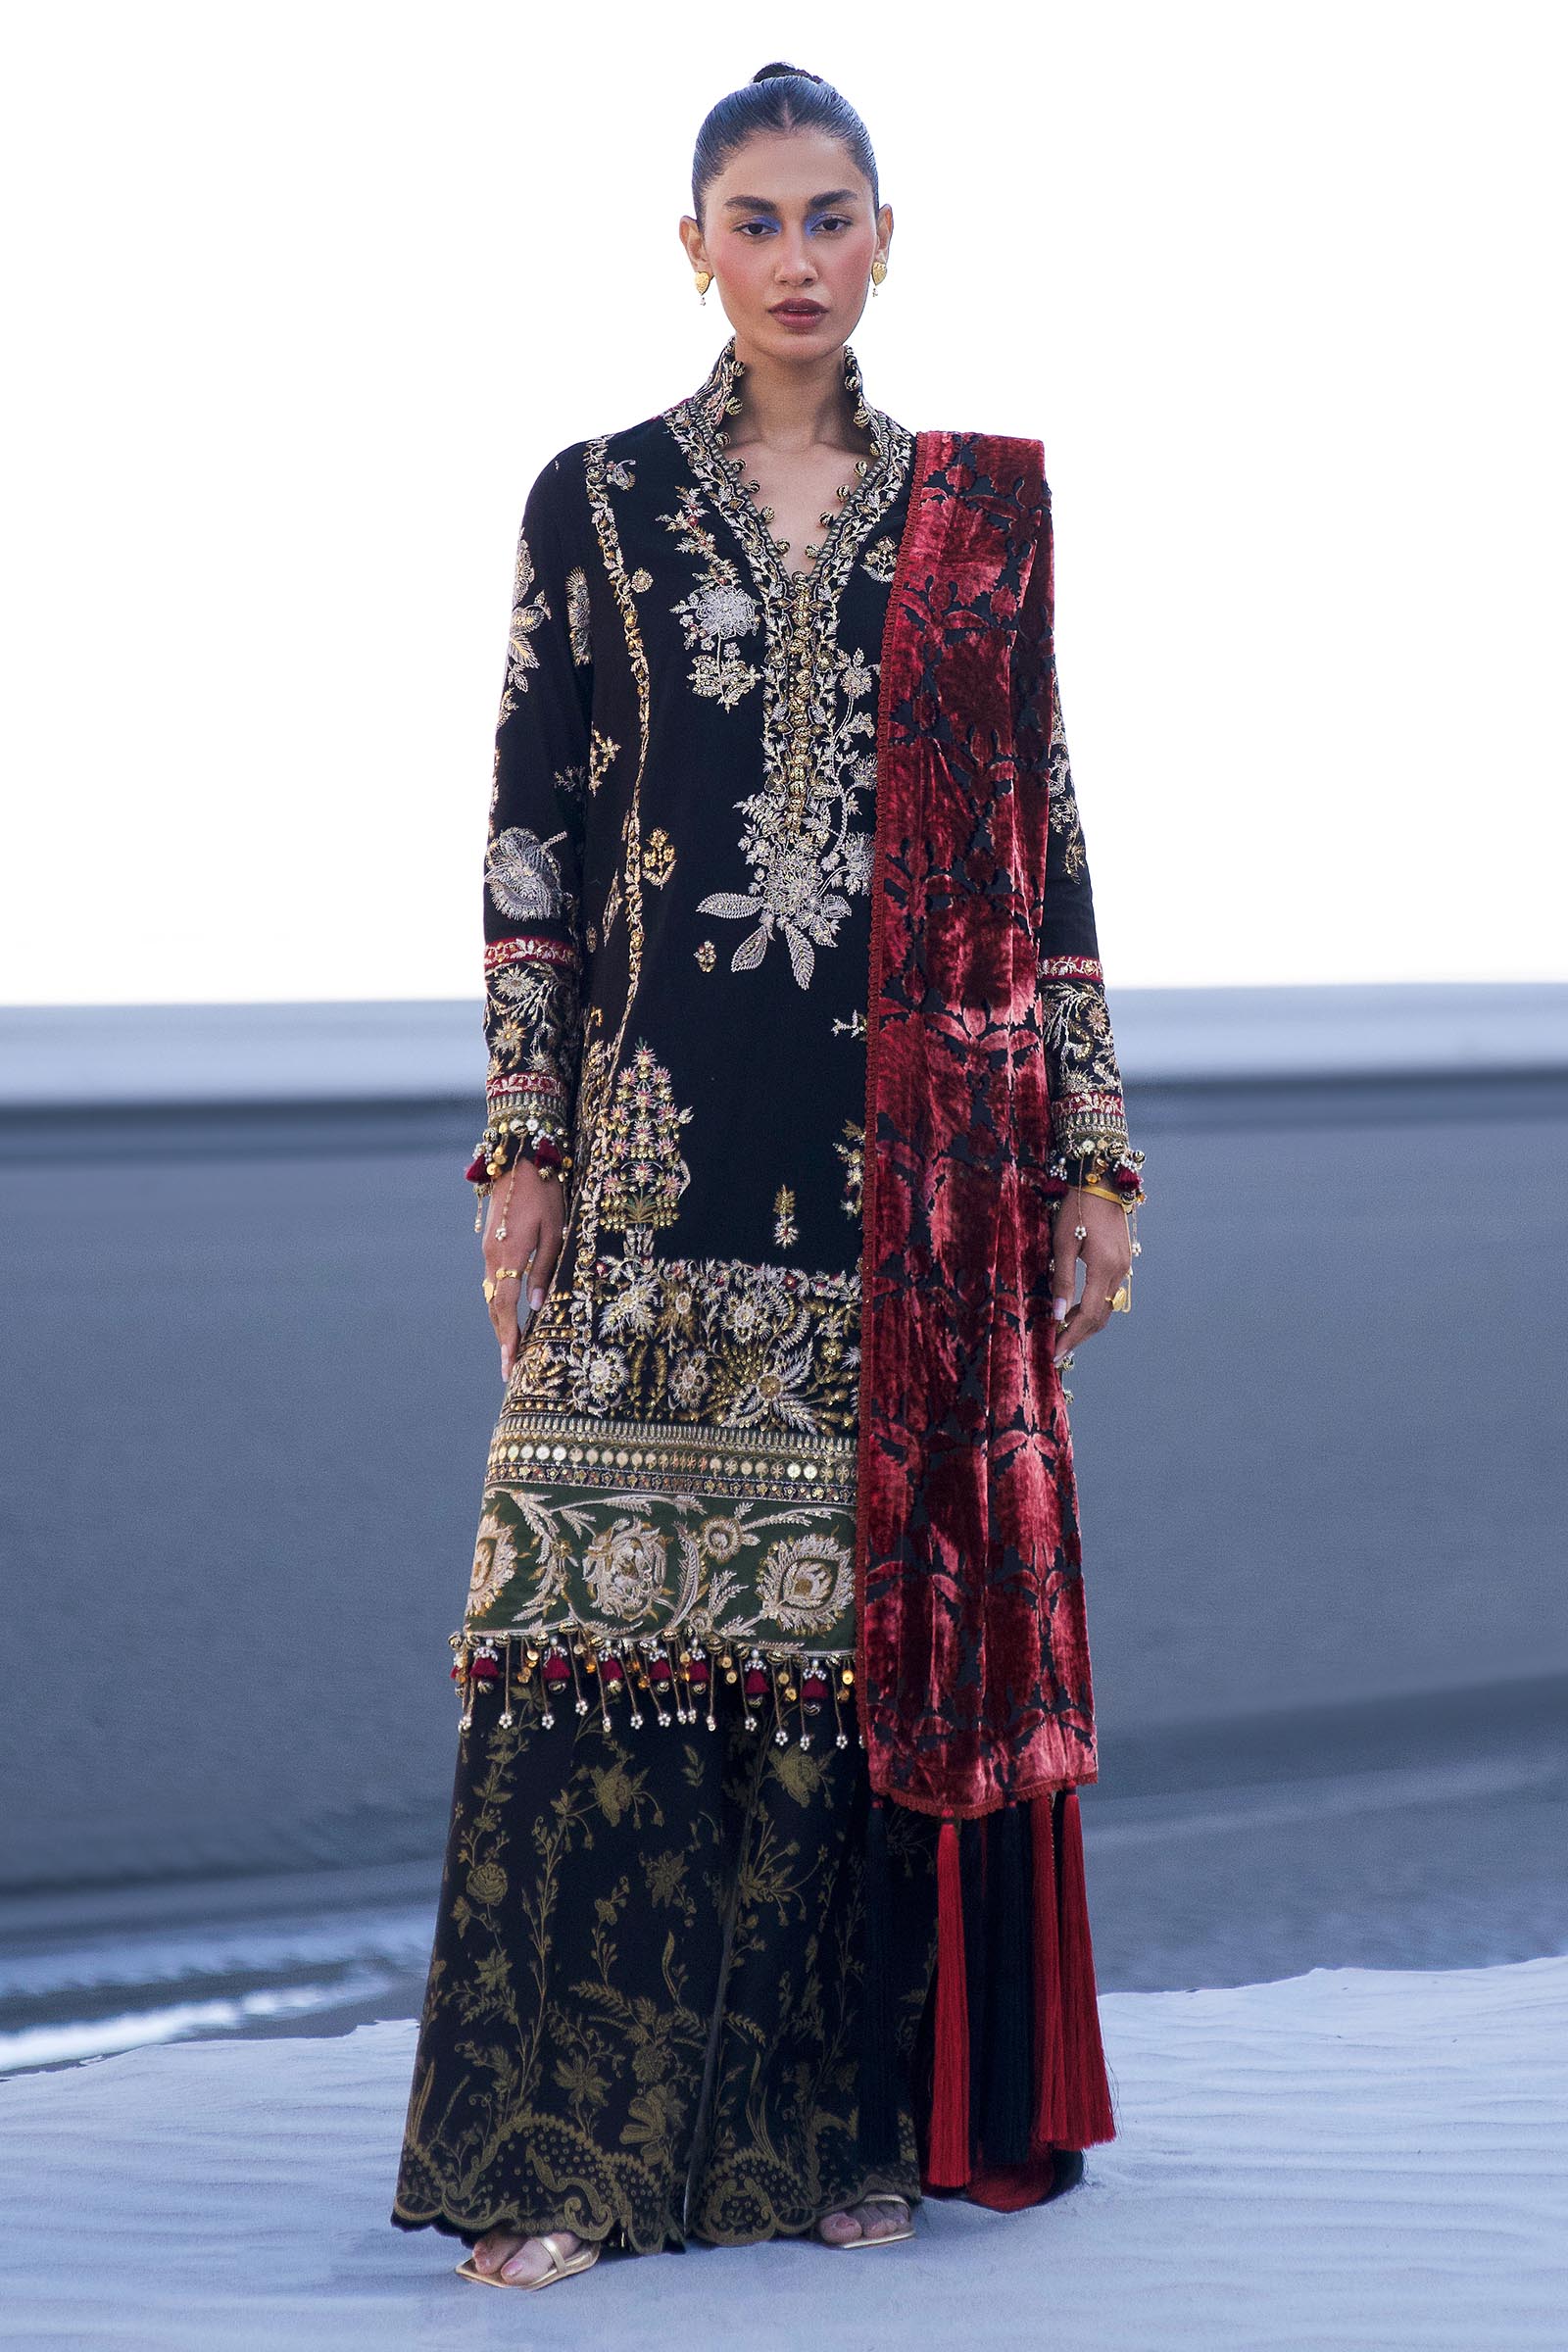
black red embroidered salwar suit